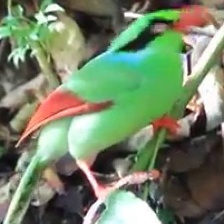
Species: GREEN MAGPIE
Scientific name: CISSA CHINENSIS
ImageNet parent category: magpie